Damascus Document

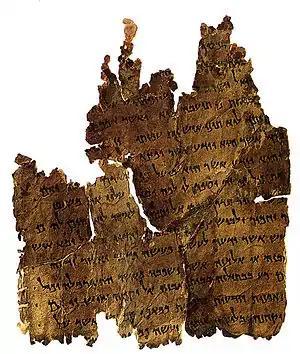
The Damascus Document Scroll, 4Q271D, found in Cave 4 at Qumran

The Damascus Document is an ancient Hebrew text known from both the Cairo Geniza and the Dead Sea Scrolls. It is considered one of the foundational documents of the ancient Jewish community of Qumran.